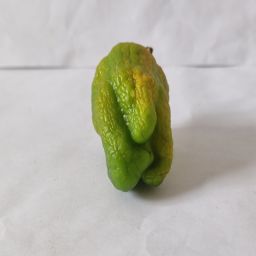
Crop: Bell Pepper
Quality: Old